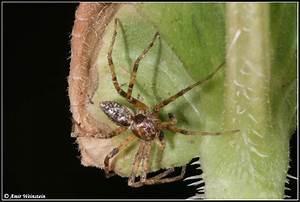
spider